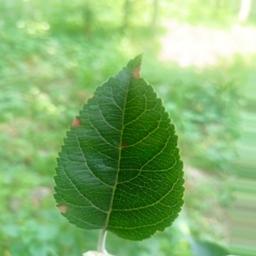
Label: Alternaria